English contract law

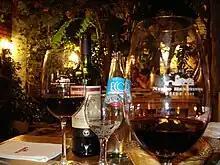
Heavily intoxicated people will be bound to contracts for "necessaries", which can ironically include more alcohol.

By way of exception, alternative remedies to compensatory damages are available depending on the contract's nature. If damages would be an inadequate remedy, for instance, because the subject matter was a unique painting, or a piece of land, or was to deliver petrol during an oil crisis, a court may compel literal or specific performance of the contract's terms. It can also compel a defendant to refrain from actions that would continue a breach of contract. Injunctions are discretionary remedies, and so they are not awarded in cases where it might cause hardship, like compelling conveyance of property when it would mean an unexpectedly disabled inhabitant would lose her home. Additionally, the courts have, at least since the Slavery Abolition Act 1833, refused to grant specific performance of contracts involving personal services. This is part of a more general principle that two (potentially hostile) parties to litigation should not be made to work in a long-term relationship. In "Cooperative Insurance Ltd v Argyll Ltd" although a shop broke its contract with a shopping centre to keep its business operating, and actual performance was important to keep flagship businesses and so attract more customers to the centre generally, specific performance was not granted because compelling a potentially loss making business to keep operating was draconian and probably not capable of being policed by the court. No award can be made which punishes, or makes an example of a defendant, even for a cynical and calculated breach of contract. However, in limited situations, a claimant may succeed in a claim for restitution of the contract breaker's gains, as is routinely available in cases involving trustees or other fiduciaries who profit from transactions where they have a conflict of interest. In the leading case, "Attorney General v Blake" a former secret service agent's profits from book sales, which recounted government information in breach of Blake's employment contract, were stripped. While Lord Nicholls stated, other than compensatory damages are not an adequate remedy, that "no fixed rules can be prescribed" and their Lordships were eager to not hamper the development of the law, the cases where such awards have been made in contract have all involved some quasi-proprietary element. In an earlier case, "Wrotham Park Ltd v Parkside Homes Ltd", Brightman J awarded a percentage of gains resulting from building a lot of homes in breach of a restrictive covenant, based on a sum that the parties would have been likely to contract for had they struck a bargain. More recently in "Experience Hendrix LLC v PPX Enterprises Inc" Mance LJ held that a percentage of profits made by PPX breaching the intellectual property rights on songs by Jimi Hendrix would have to be paid up. So if in the course of a contract one party is in a position to take advantage of another's rights without their fully informed consent, a restitutionary remedy can be awarded.